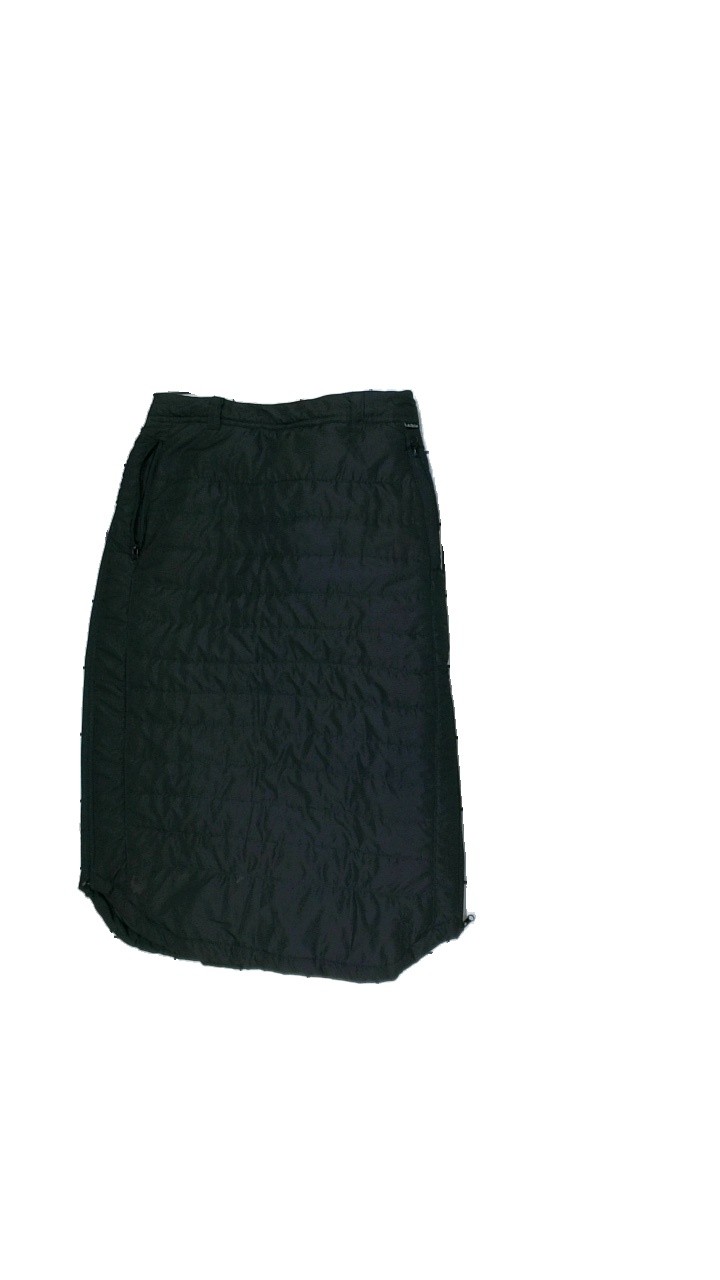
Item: Skirt (Ladies)
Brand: On The Peak
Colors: Black
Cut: Long
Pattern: Logo print
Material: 100%polyester
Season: Winter
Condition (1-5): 3
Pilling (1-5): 5
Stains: Minor
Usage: Export
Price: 50-100